Grace King

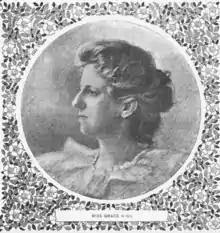
Grace King

Grace Elizabeth King was born on November 29, 1851, in New Orleans, Louisiana, to William Woodson King and Sarah Ann Miller King. King was the third of seven children. King's family had an aristocratic background. Her father was a prominent lawyer, slave owner, and part owner of a sugar plantation, L'Embarrass Plantation in south central Louisiana. King and her family were Scotch-Irish, but they socialized and identified with the aristocratic Creoles despite lacking Creole heritage.